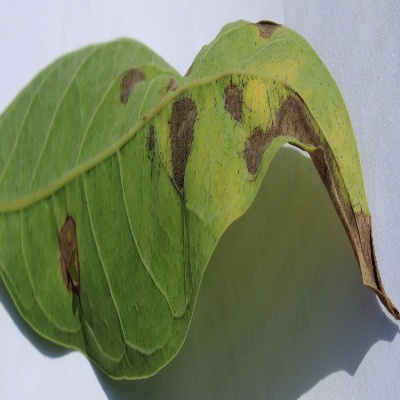
Crop: Cassava
Condition: brown spot